Terrence Fede

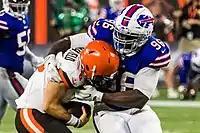
Fede sacks Baker Mayfield during 2018 preseason with the Bills.

Fede was selected by the Miami Dolphins in the seventh round, 234th overall, in the 2014 NFL draft. He was the first ever player from Marist College to be drafted. On December 21, 2014, Fede blocked a punt forcing a safety to win the game against the Minnesota Vikings. Fede was an occasional starter during his tenure with Miami. On December 21, 2014, Fede blocked a punt for a safety with 41 seconds left to break a tie and give his Miami Dolphins 37-35 victory over the Minnesota Viking. It was the latest point in a game in NFL history that a safety proved to be the winning margin. On October 28, 2016, Fede, along with Senior Vice Presidents Nat Moore and Jason Jenkins and Dolphins staff flew to Port-au-Prince, Haiti to deliver medical supplies, safe water solutions and generators to help rebuild homes. The visit was arranged in conjunction with the City of North Miami and the North Miami Police Department.